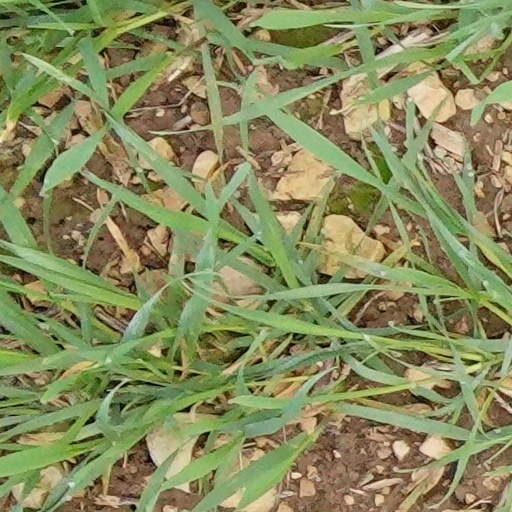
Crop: wheat